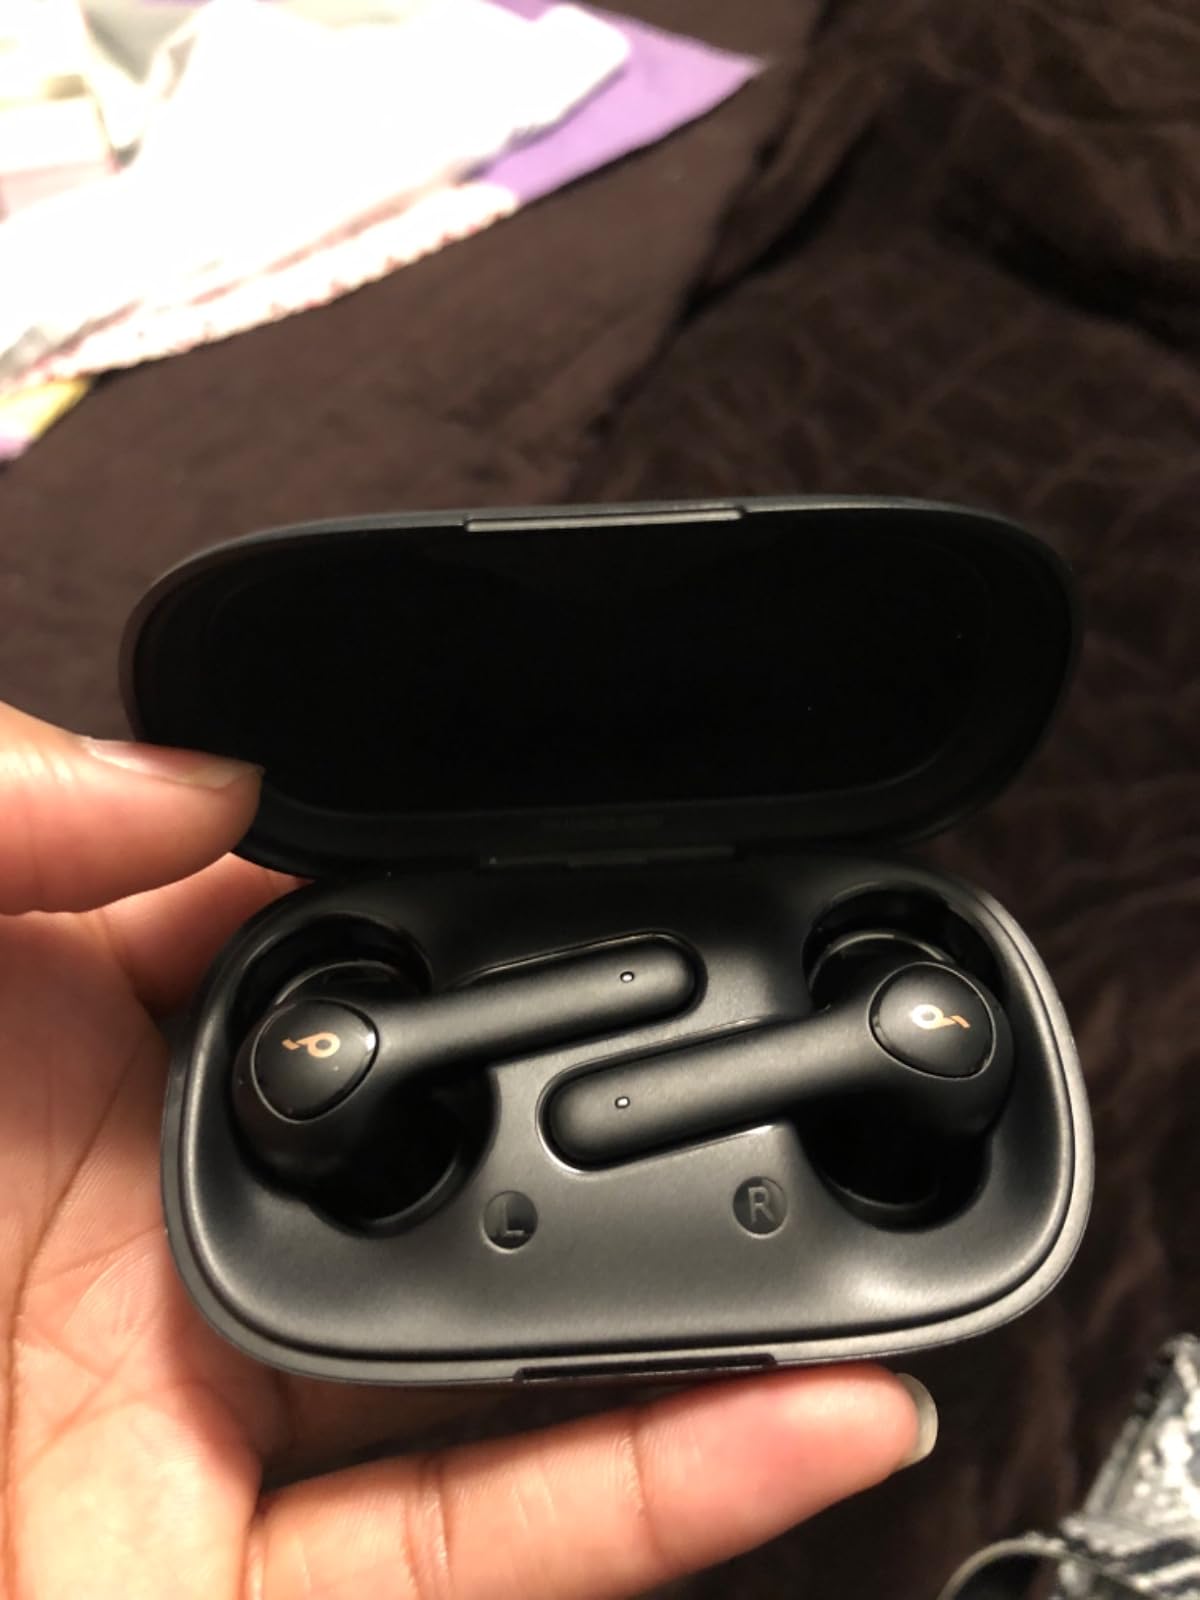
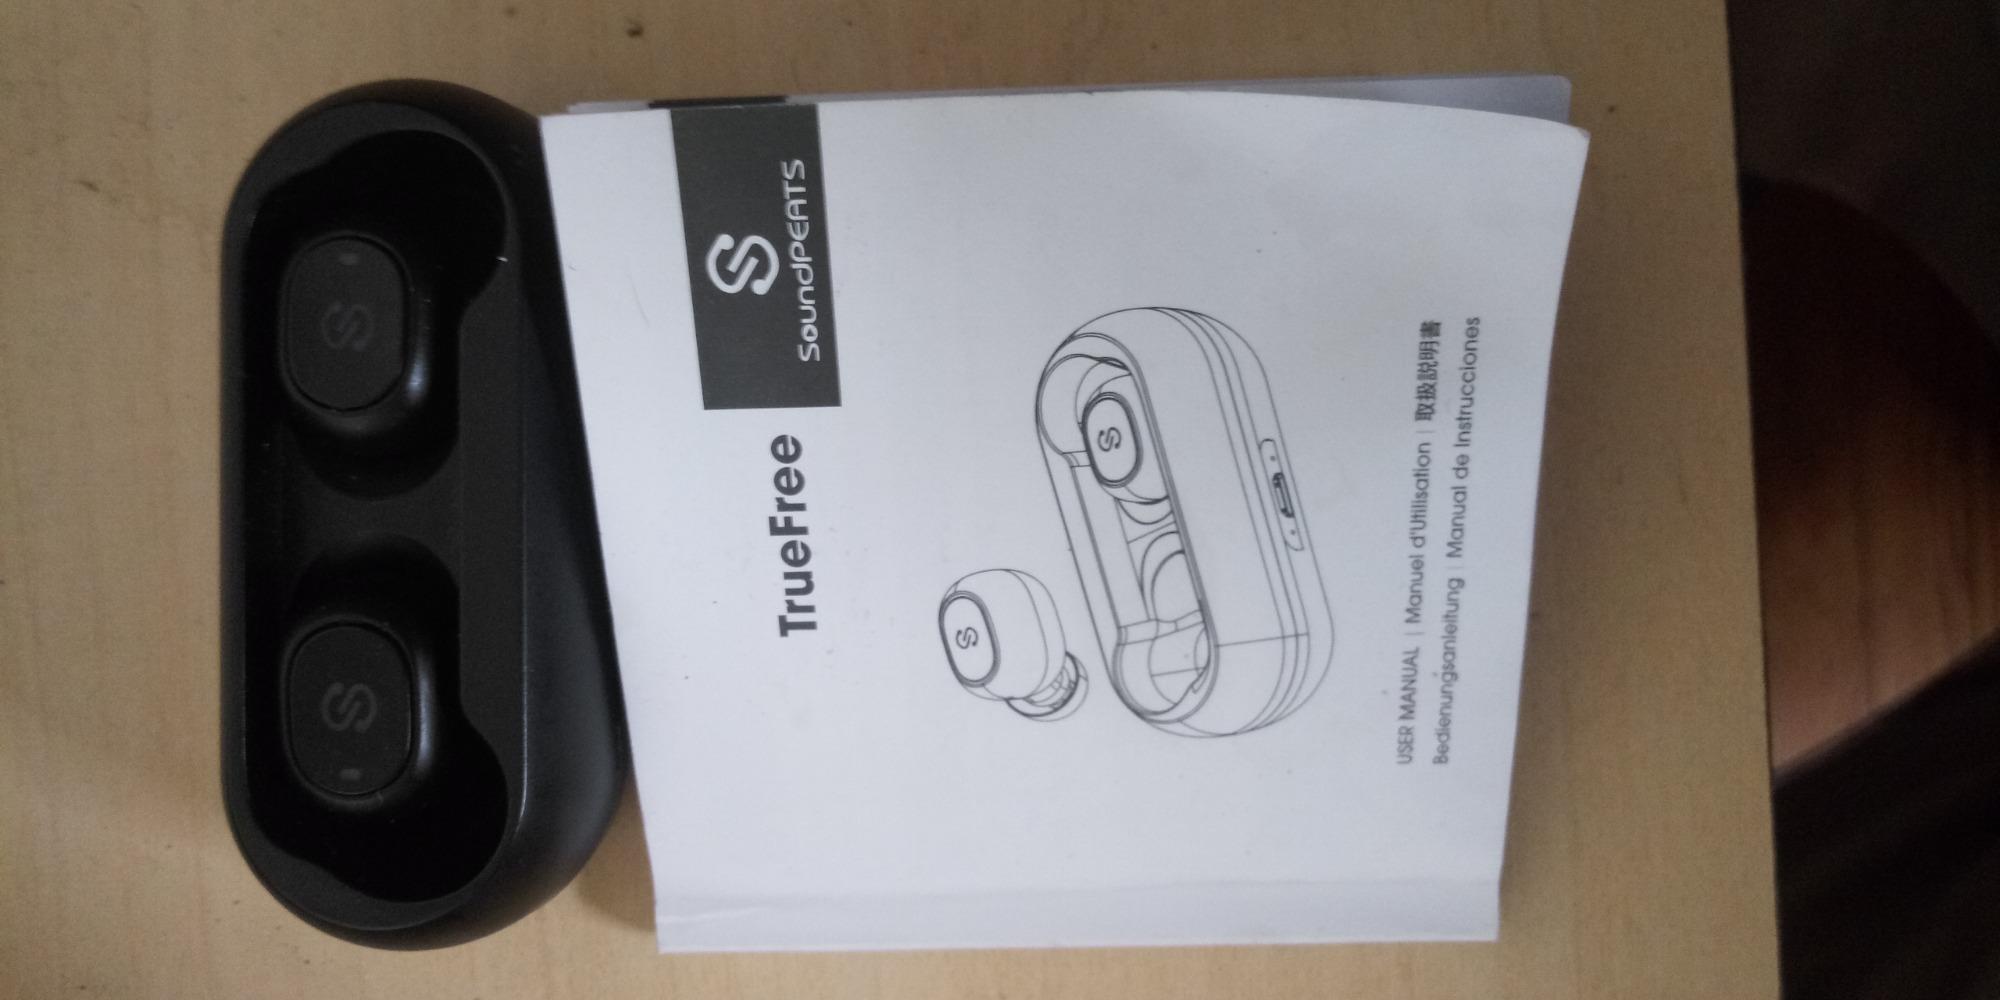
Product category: earbuds
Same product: no